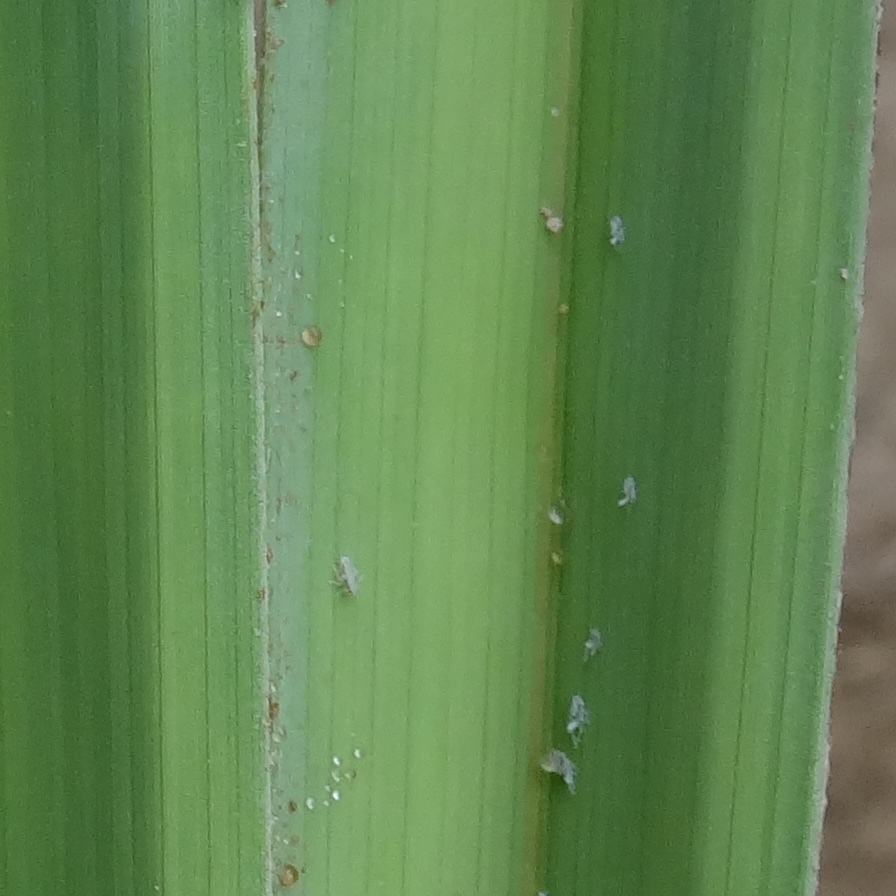
Label: Dubas